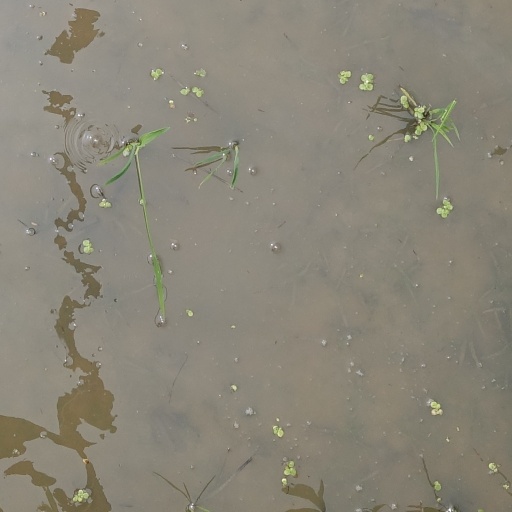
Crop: rice